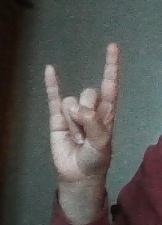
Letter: la